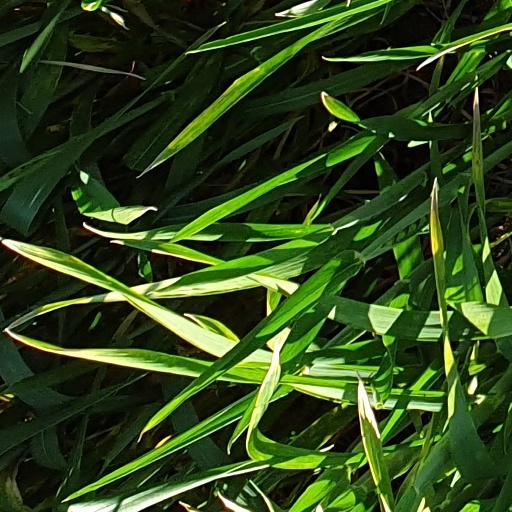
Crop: wheat